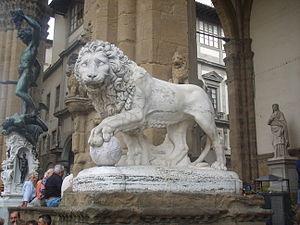
L’ordre de la Réunion est une distinction civile et militaire fondée par Napoléon en 1811.
Flaminio Vacca né Vacchi est un sculpteur italien de la Renaissance, rénovateur de l'antique.
Les Lions des Médicis sont deux sculptures représentant des lions qui étaient placés de chaque côté de l'entrée de la Villa Médicis à Rome. Chaque lion tient sous sa patte une sphère, en référence aux six boules constituant les armes de la Maison de Médicis.